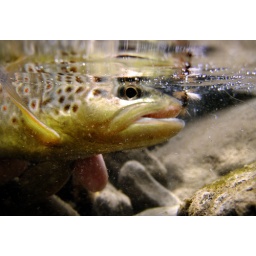
brown trout under water af river